J.C. Teasley House

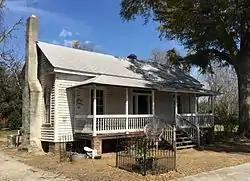

J.C. Teasley House was a historic home located at Mullins, Marion County, South Carolina. The house consisted of the original block built about 1875, with a post-1901 wing, which became the principal façade of the house. It was a modest single-story frame house constructed in a classic folk form quite common throughout the rural South. It was the home of James Chesley Teasley (1861-1942), a prominent Marion County businessman. It is located in the Mullins Commercial Historic District.